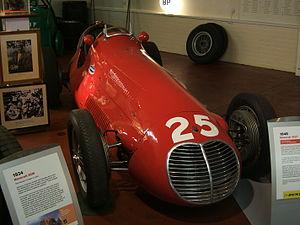
Résultats du Grand Prix des Pays-Bas 1951, disputé sous la réglementation Formule 1 sur le circuit de Zandvoort le 22 juillet 1951.
Le Grand Prix automobile de Monaco 1950, disputé le 21 mai 1950 sur le circuit de Monaco, est la deuxième épreuve du championnat du monde de Formule 1.
Reginald Harold Haslam Parnell, né le 2 juillet 1911 à Derby, décédé d'une péritonite le 7 janvier 1964 à Derby, est un ancien pilote automobile britannique qui a disputé le championnat du monde de Formule 1 de 1950 à 1952, puis en 1954.
Le circuit du lac d'Aix les Bains était tracé au bord du lac d’Aix-les-Bains. Long de 2 400 mètres, il se situait autour de l’endroit où se trouve actuellement le carrefour du Lac.
Le Grand Prix automobile de Grande-Bretagne 1950, disputé le 13 mai 1950 sur le circuit de Silverstone, est l'épreuve inaugurale du premier championnat du monde de Formule 1. Il est également dénommé Grand Prix d'Europe 1950. Le premier vainqueur d'une course du championnat du monde de Formule 1, Giuseppe Farina au volant de son Alfa Romeo 158, est également le premier auteur d'un hat trick, puisqu'il réalise la pole position, remporte la victoire, et réalise le meilleur tour en course.
Antonio Branca, dit Toni, né le 15 septembre 1916 à Sion et mort le 10 mai 1985 à Sierre, est un pilote automobile suisse.